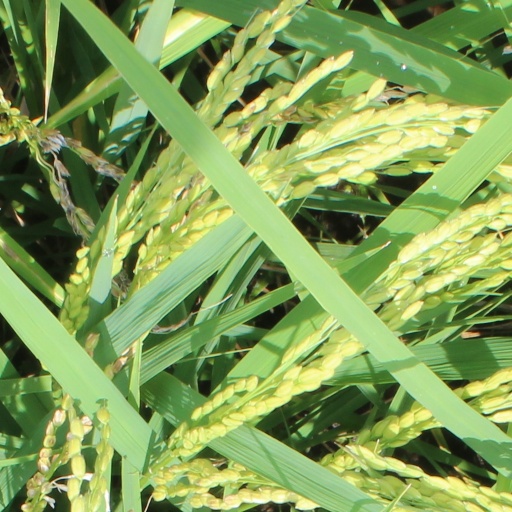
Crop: rice